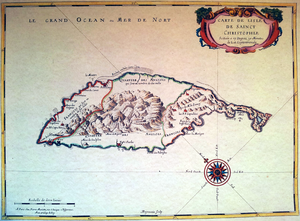
Carte de l'île de Saint-Christophe avec les quartiers français et anglais dressée par Nicolas Sanson en 1650.
Saint-Christophe est la première colonie française fondée aux Antilles, située dans les parties nord-ouest et sud-est de l'île de Saint-Christophe. Elle est fondée en 1625 et est de fait perdue le 16 juillet 1702. Elle est officiellement cédée aux Britanniques le 11 avril 1713, à la suite du traité d'Utrecht.
L'ordonnance ou édit de mars 1685 sur les esclaves des îles de l'Amérique est promulguée en mars 1685 par le roi de France Louis XIV. Elle fut préparée dans le cadre du vaste processus de législation royale, principalement en matière religieuse, animé sous le règne de Louis XIV par Jean-Baptiste Colbert, et poursuivi par son fils homonyme, le marquis de Seignelay qui s'illustra, quelques mois plus tard, par la promulgation de l'Edit de Fontainebleau qui révoque l'édit de Nantes.